Convenience Retail Asia

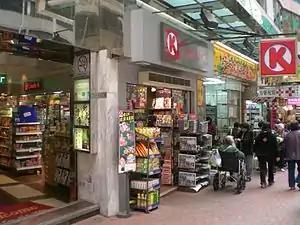
A Circle K convenience store in Sheung Wan, Hong Kong

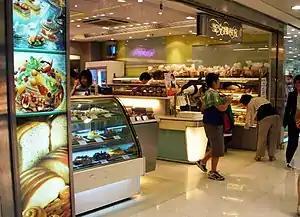
A Saint Honore Cake Shop in Chai Wan, Hong Kong

Convenience Retail Asia Limited (CRA) is a Hong Kong retailer which owns bakeries (Saint Honore Cake Shop, Bread Boutique) in Hong Kong, Macau and mainland China. It previously owned the Hong Kong franchise for convenience store chain Circle K, but sold the chain to the franchise owner in late 2020.